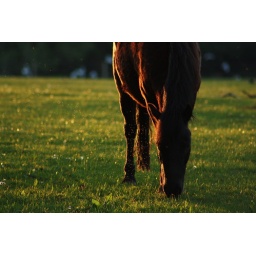
Picture of a horse at sunset in the field next to my house.